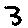
Label: 3